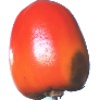
Label: kaki